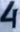
Number: 4